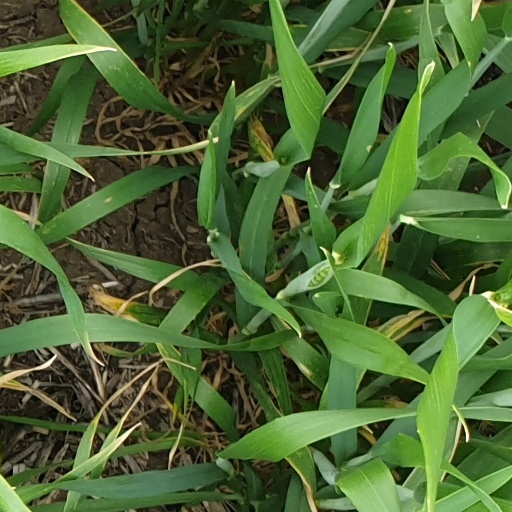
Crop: wheat